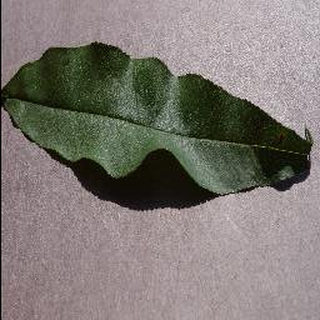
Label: healthy_peach